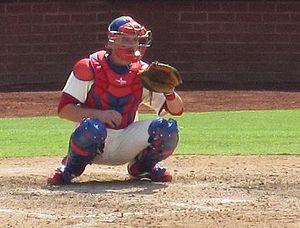
Steven James Lerud est un receveur des Ligues majeures de baseball. Il évolue avec les Phillies de Philadelphie en 2012 et 2013.